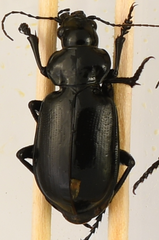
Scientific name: Calosoma affine
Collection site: Konza Prairie Agroecosystem NEON (KONA), plot KONA_007